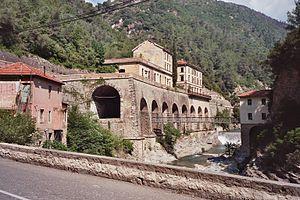
La ligne de Coni à Vintimille est une ligne ferroviaire franco-italienne qui relie les deux villes italiennes Coni et Vintimille, en passant sous le col de Tende. Elle a la particularité d'avoir la section comprise entre les gares de Piène et Viévola en territoire français alors que les sections de lignes situées de part et d'autre sont en territoire italien.
La Gare de Piène était une gare ferroviaire française de la ligne de Coni à Vintimille, située au hameau de Piène-Basse sur le territoire de la commune de Breil-sur-Roya dans le département des Alpes-Maritimes en région Provence-Alpes-Côte d'Azur.
Piène-Haute est un village ayant statut de hameau français, appartenant à la commune de Breil-sur-Roya, dans les Alpes-Maritimes, situé à 600 mètres et plongeant sur les méandres de la Roya.